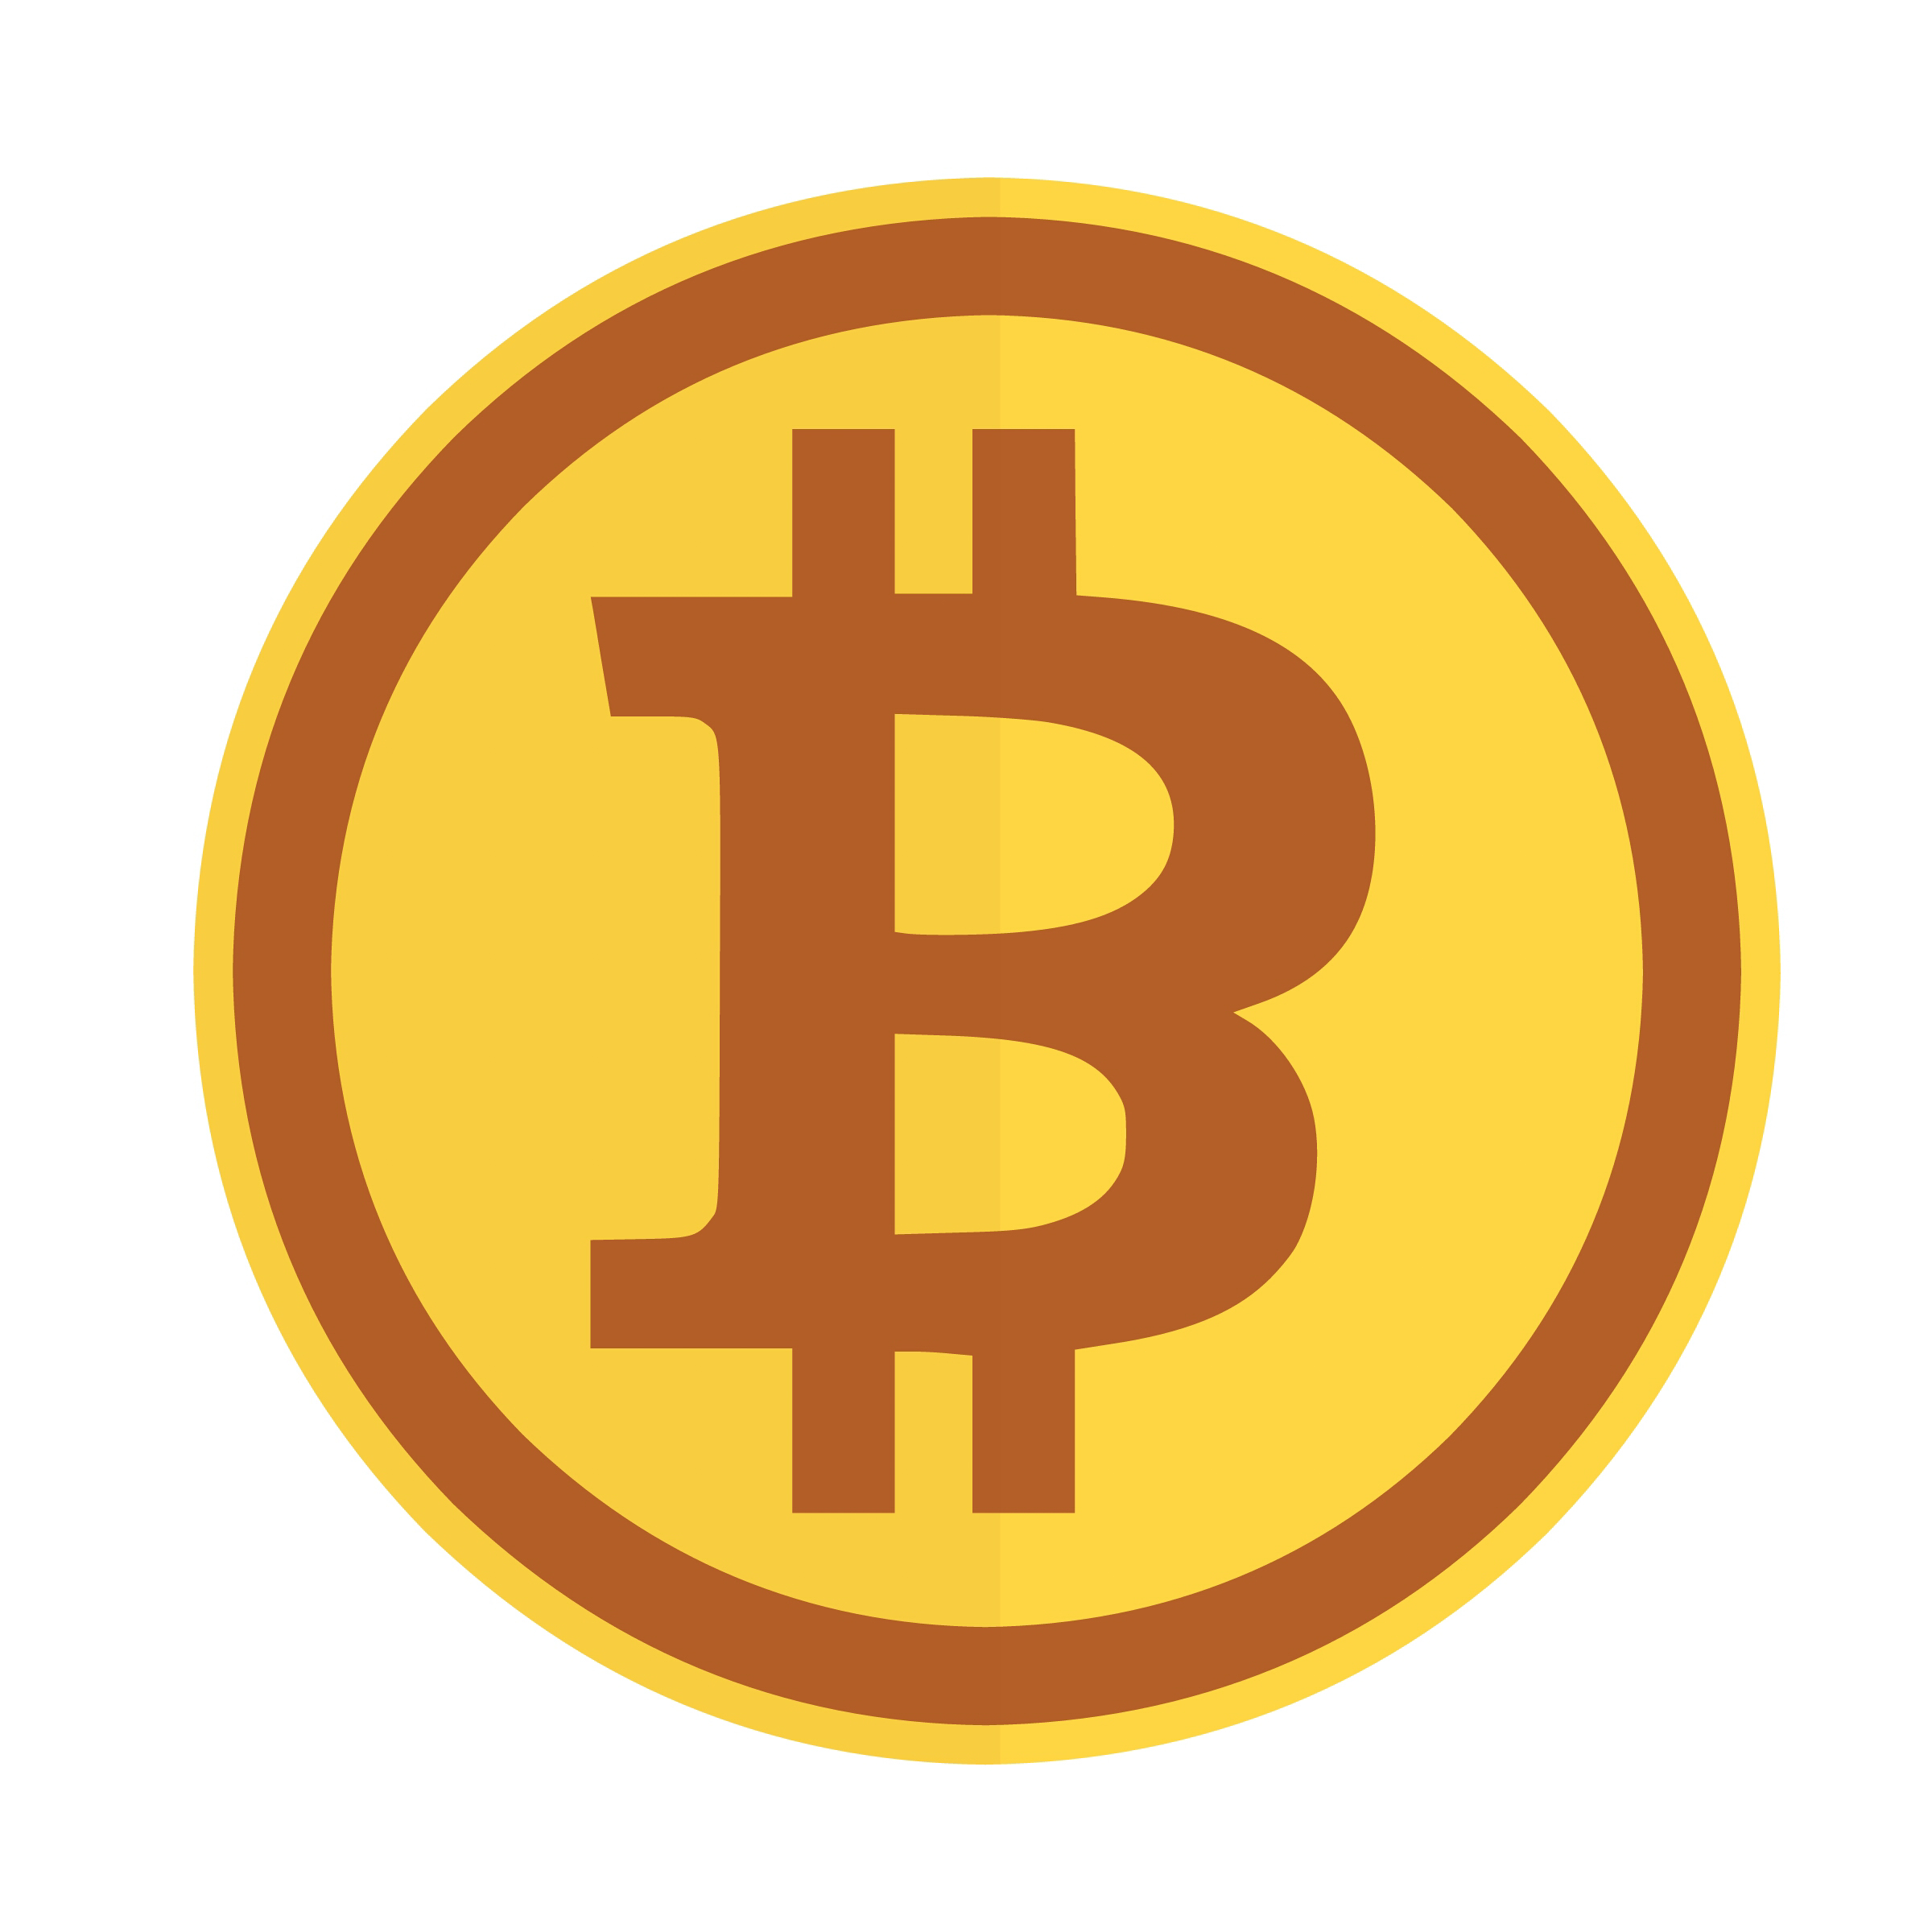
bitcoin, blockchain, icon, golden, internet, coin, banking, concept, cryptocurrency, commerce, currency, btc, finance, business, cash, global, electronic, element, economy, flat, digital, isolated, cartoon, yellow, text, font, orange, circle, product, logo, line, area, symbol, brand, trademark, number, clip art, graphics